First Assault of Dellys

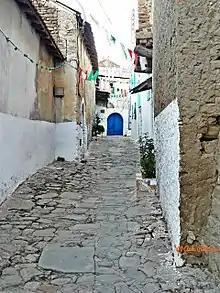
Casbah of Dellys

General Damrémont had opted in May 1837 to stop hostilities between the French and the Kabyles by reversing the balance of power by land and by sea.